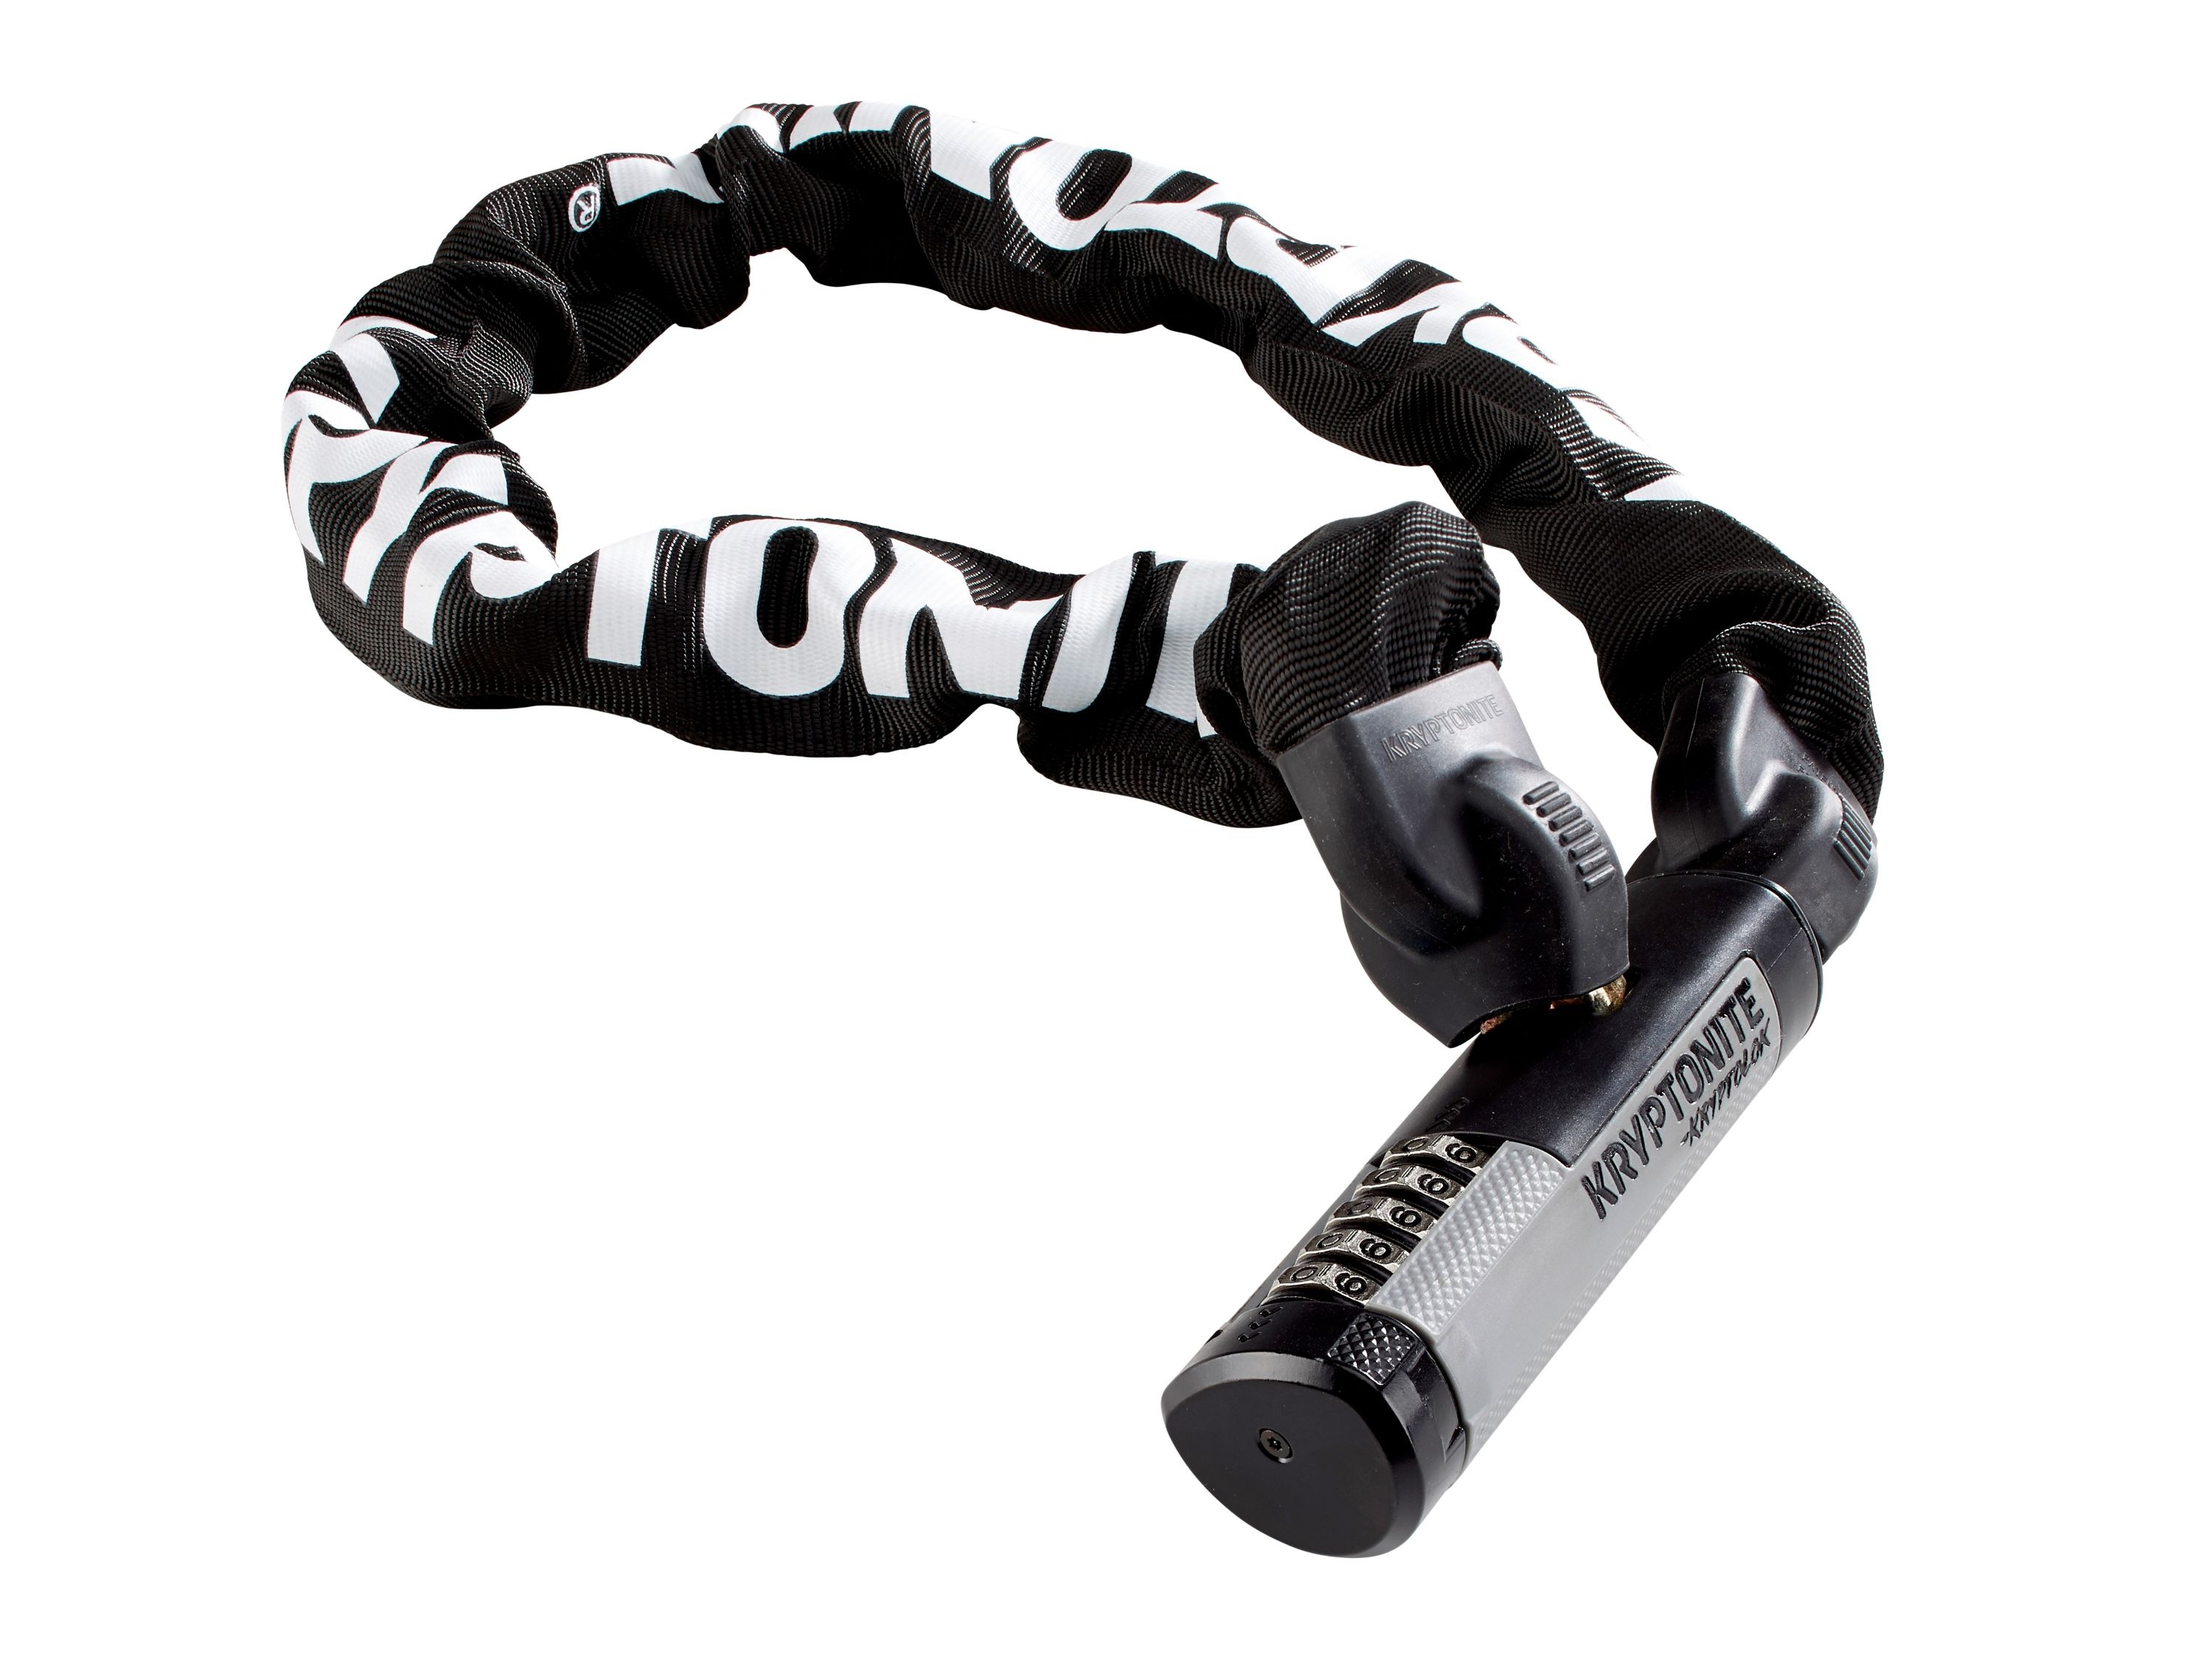
Kryptonite KryptoLok 990 Chain Lock with Combination: 2.95' (90cm)
.top{margin-bottom:30px;}.top li{margin-left:5%;margin-right:5%;margin-top:10px;line-height:120%;list-style-position:outside;} 4-sided 3T Manganese steel links 9.5mm chain link thickness 5 digit resettable combination with over 100,000 possible codes Combo Safe Program Security Rating 6/10 Available Anti-Theft Protection $1,750 table{border-collapse:collapse;width:100%;}td{text-align: left;padding: 8px;font-weight:350;}tr:nth-child(even){background-color:#f2f2f2}th{background-color:#eb212e;color:white;text-align:left;padding:8px;}.desc ul{font-size:24px;font-weight:600;margin-left:-25px;padding-top:35px;border-top:3px solid #f0f0f0;}.desc li{list-style:none;border-bottom:4px solid #eb212e;width:142px;} TECH SPECS Internal Lock Size Metric 90cm Primary Color Black Thickness In mm 9.5mm Lock Type Combination Internal Lock Size Imperial 3 Bracket No
Brand: Kryptonite
Category: Sporting Goods > Outdoor Recreation > Cycling > Bicycle Accessories > Bicycle Locks > Bicycle Chain Locks